Givat HaMoreh

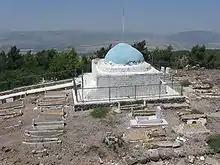
The Nebi Dahi "maqam" for the burial place of Dihyah al-Kalbi

In the 3rd century BCE, the name was translated into Koine Greek as , "Gabaath Amora".